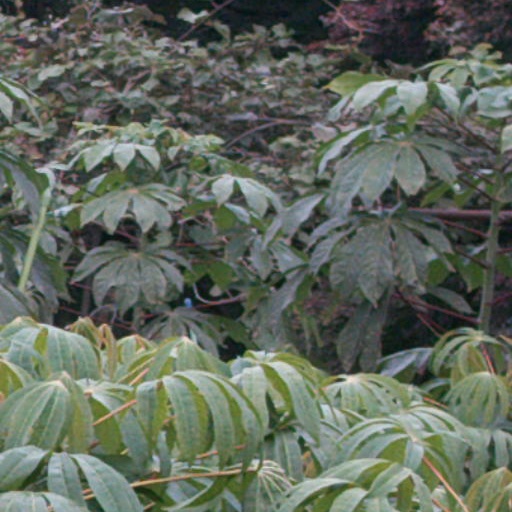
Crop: cassava